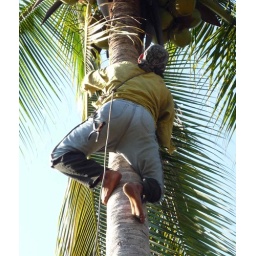
Up the coconut tree - in bare feet